Ovulatory shift hypothesis

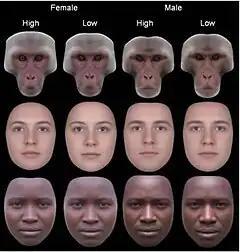

Having symmetrical features may indicate that an individual possesses high-quality genes related to health, and that they developed in a stable environment with little disease or trauma. Studies have found that women rate faces of more symmetrical men as more attractive during high fertility, especially when evaluating them as short-term partners. It has also been demonstrated that women at high fertility are more attracted to the body odors of men with more facial and bodily symmetry. Although many studies and one meta-analysis have shown that fertility-moderated shifts in attraction to facial and bodily symmetry occur robustly, other reviews have concluded that the effect is small or non-existent.